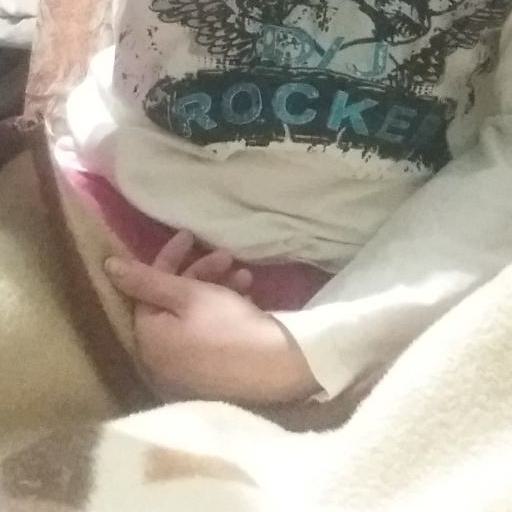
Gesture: no_gesture